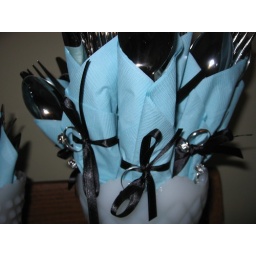
Plastic silverware wrapped in paper napkins, tied with black satin ribbon and adorned with a &amp;quot;diamond&amp;quot; ring.